Kossoff Burst

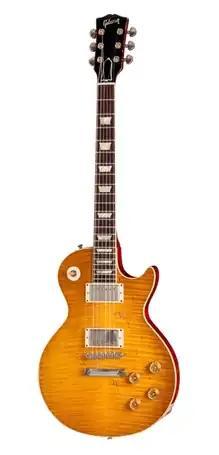
Gibson Custom Shop - Paul Kossoff 1959 Les Paul Standard

The guitar is a 1959 Gibson Les Paul in sunburst finish and it weighs . Just behind the tailpiece there are a number of dents and scratches, possibly caused by strings being fed through the stop bar tailpiece. In the early 1970s the guitar's neck was broken near the fifth fret. Luthier Sam Li repaired the break. The body and neck of the guitar are Honduran mahogany and the maple top cap on the body is beautifully bookmatched maple. The bridge is an unoriginal ABR1 and the bridge pickup volume pot is unoriginal.